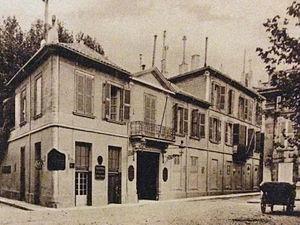
Facade principale de l'hôtel d'Europe au XIXème siècle.
L'Hôtel d'Europe est un hôtel cinq étoiles situé au centre de la vieille ville historique d'Avignon. Hôtel depuis 1799, il est considéré comme l'un des plus anciens hôtels de France.
À l’intérieur des remparts, dans le centre historique, les cent-trente Hôtels particuliers d'Avignon, ont été construits entre XVᵉ siècle et le XVIIIᵉ siècle. Ils ont fait l'admiration d'Anne-Marguerite Petit Dunoyer, qui, lors de son séjour à Avignon décrivit son enthousiasme et son étonnement dans ses Lettres historiques et galantes de deux dames de condition dont l’une estoit à Paris & l’autre en province, ouvrage édité en 1733 :